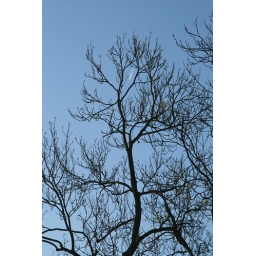
An airplane in a tree